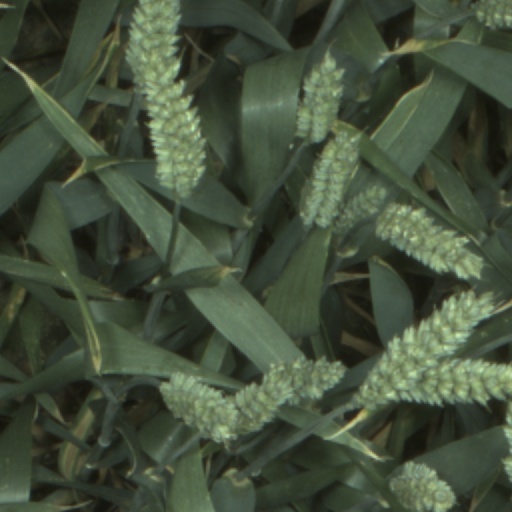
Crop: wheat